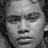
Emotion: neutral